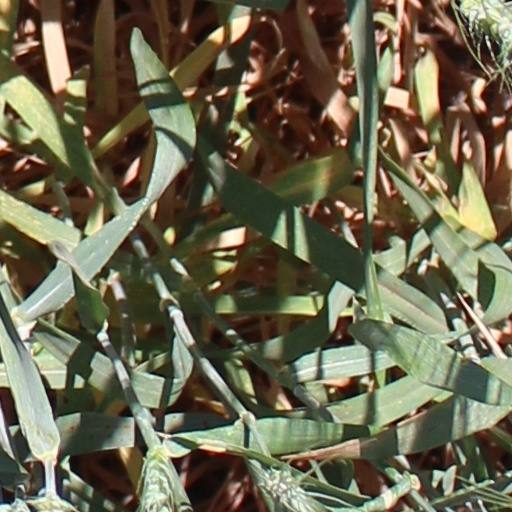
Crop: wheat